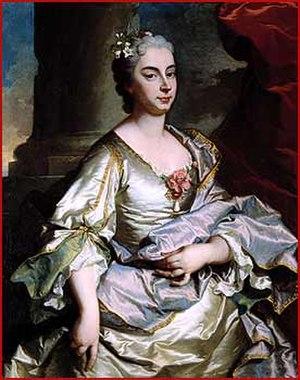
Battina Raggi, marquise de Brignole-Sale, est une femme noble italienne, morte en 1747.
Gian Francesco (II) Brignole, marquis Brignole-Sale de Groppoli - né le 6 juillet 1695, à Gênes et mort le 14 février 1760 dans cette même ville - est une personnalité politique du siècle des Lumières. Ambassadeur, général, financier et mécène, il fut doge de Gênes du 3 mars 1746 au 3 mars 1748.
Brignole est le nom d'une illustre famille patricienne de Gênes connue dès 1218 à Rapallo. Patriciens de la sérénissime république de Gênes, les Brignole portaient les titres de marquis Brignole-Sale et de Groppoli pour la branche aînée et celui de marquis Brignole pour les autres lignées patriciennes